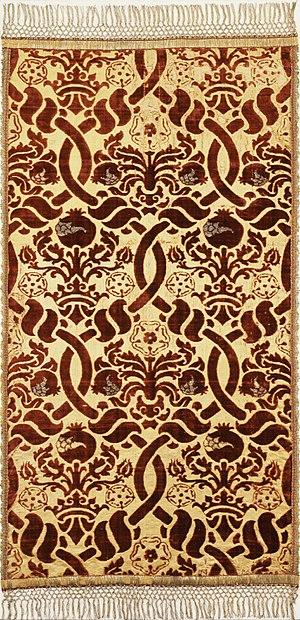
La Renaissance à Lyon concerne l'histoire de la cité lyonnaise durant la Renaissance.